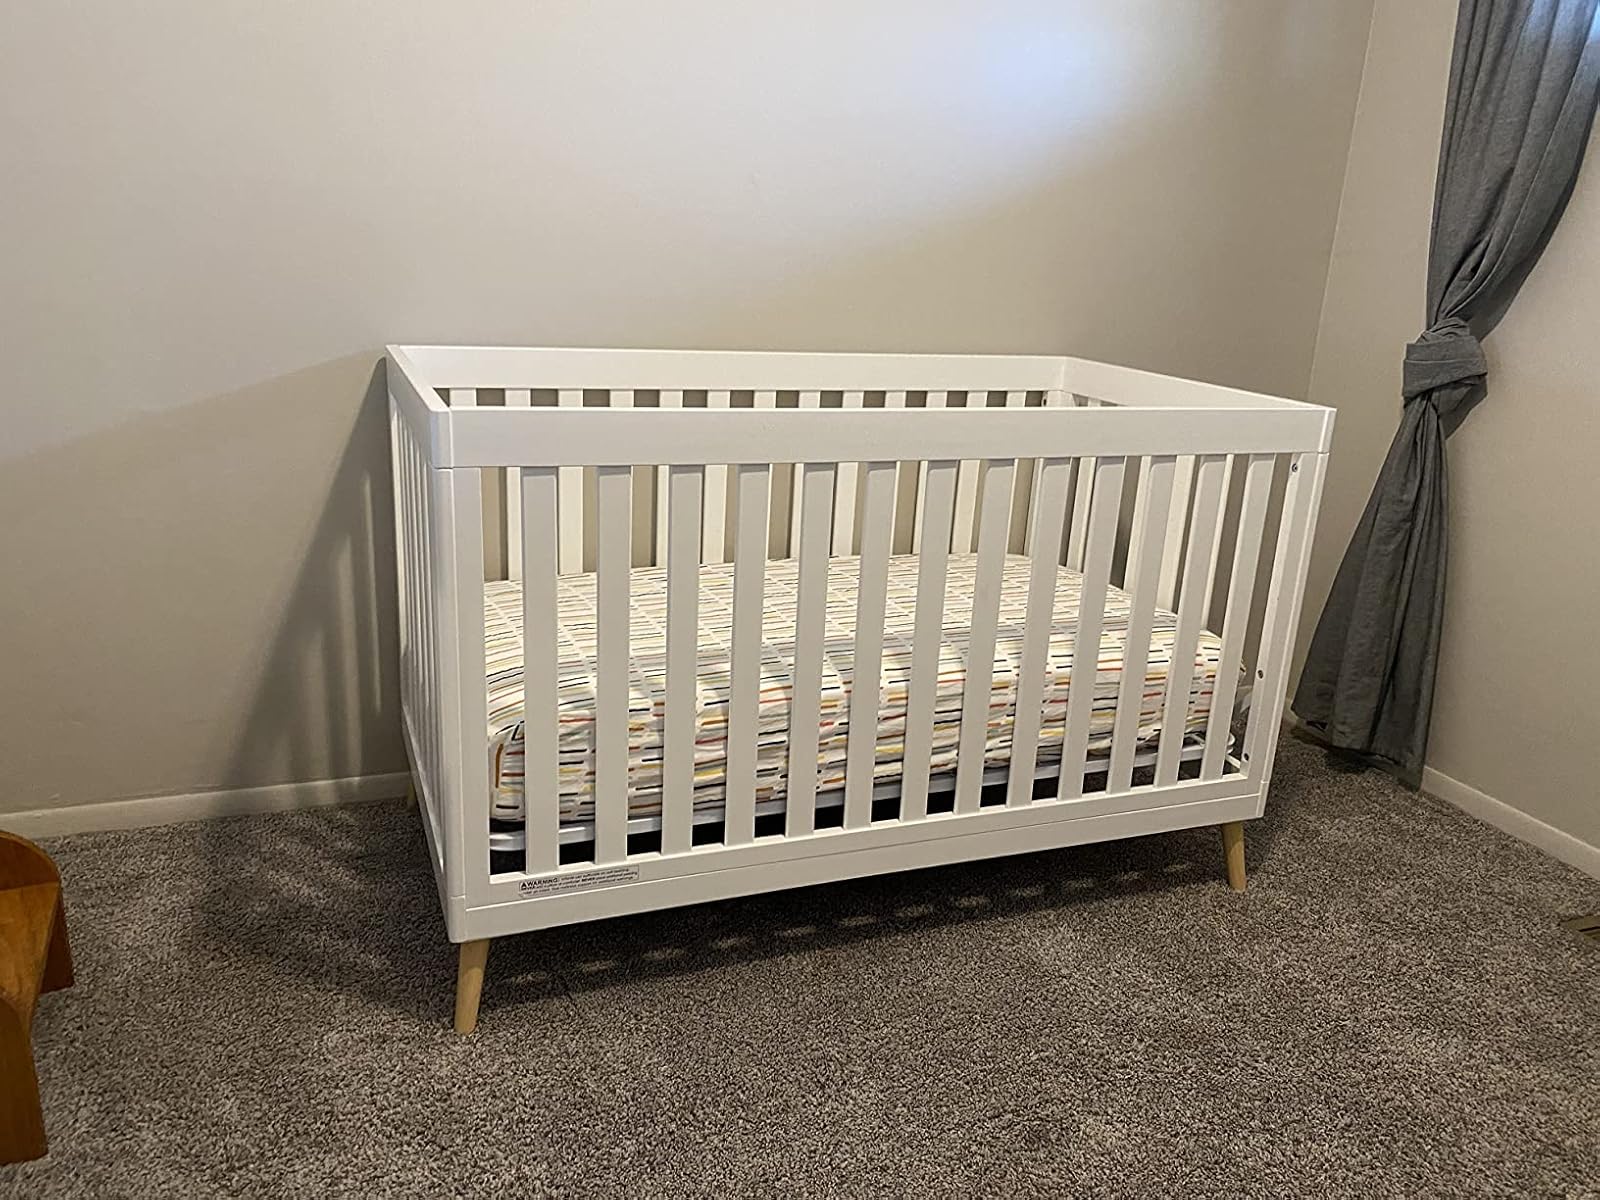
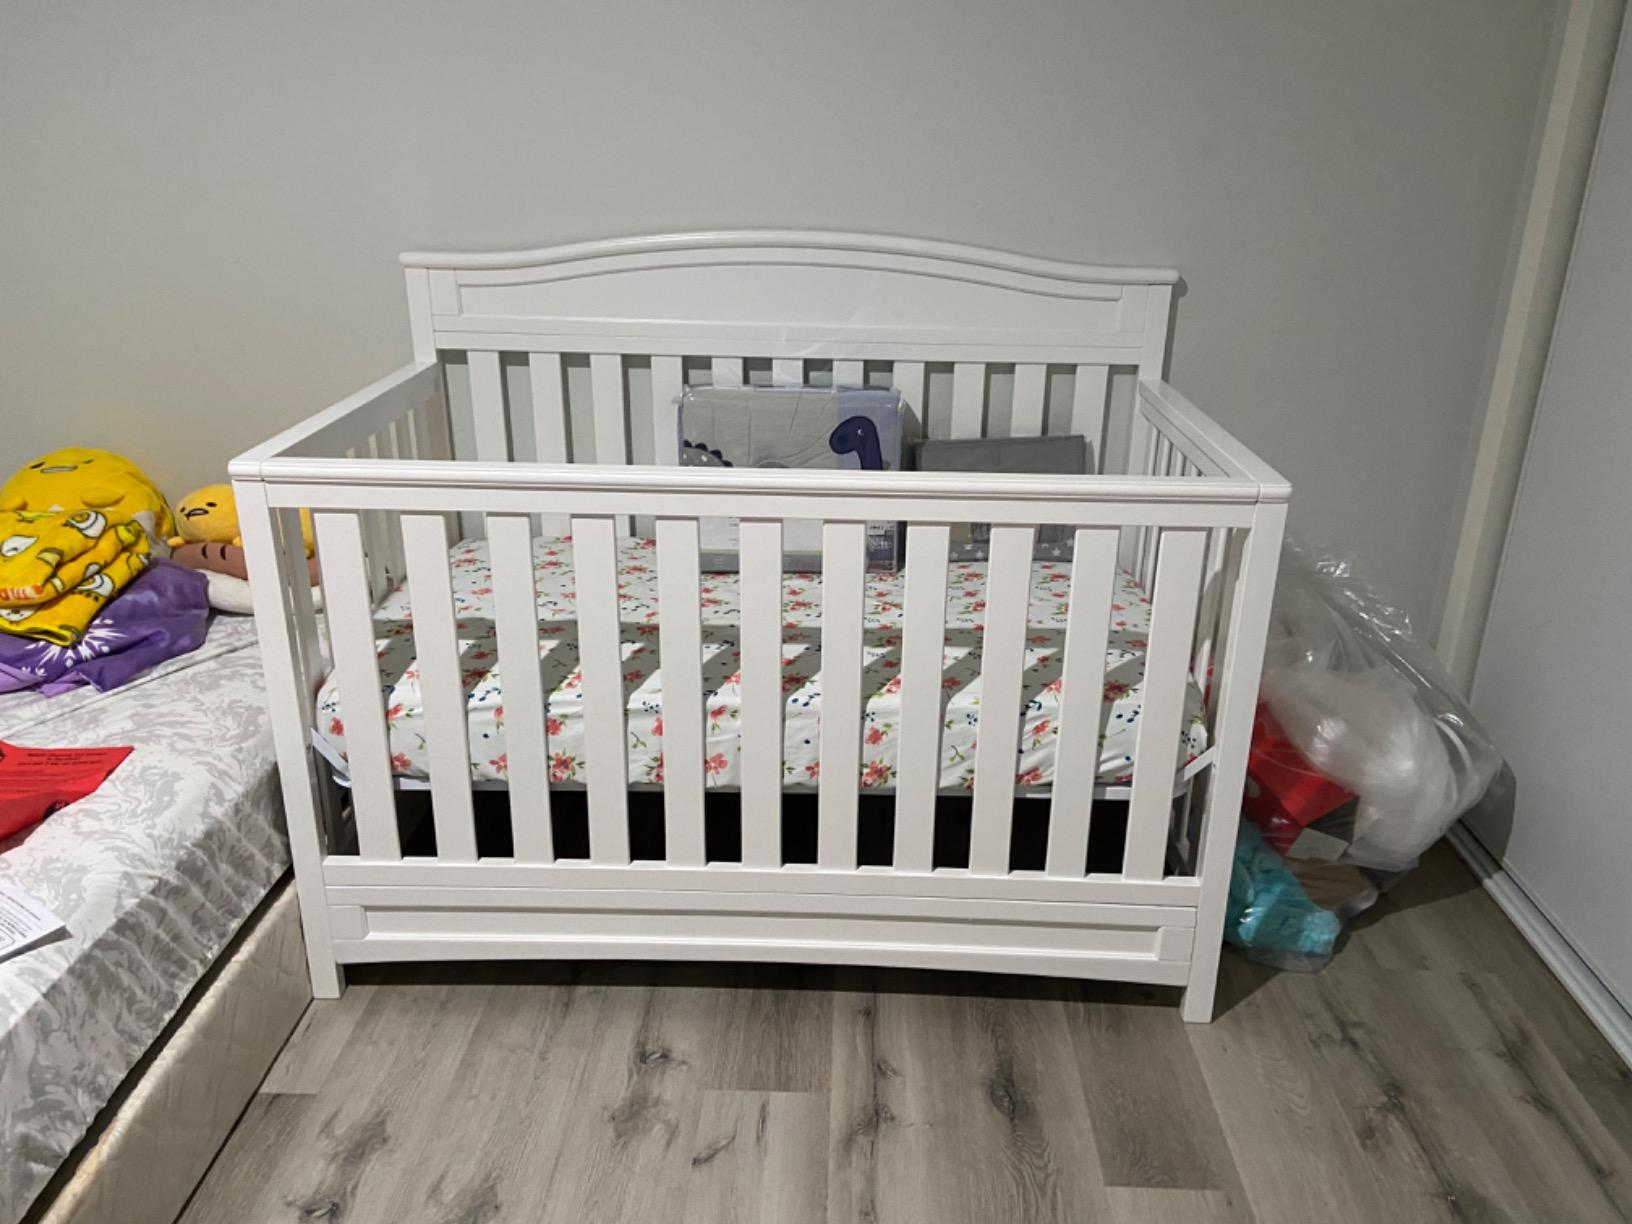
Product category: products_crib
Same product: no